Hambleden Lock

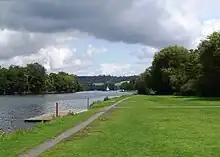
View downstream towards Temple Island

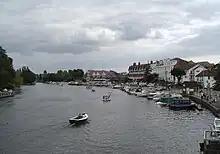
Looking upstream from Henley Bridge

The river curves round to the south, passing, on the Buckinghamshire bank, Greenlands, a large country house built in the nineteenth century which is now the home of the Henley Management College. After the turn is Temple Island, which is the start of the Henley Royal Regatta course. The regatta is rowed upstream over a wide straight course of 1 mile, 550 yards (2,112 m). On the Berkshire bank are open fields, lawns and Remenham Farm, part of the village of Remenham. The regatta lawns continue up to Henley Bridge, while the town of Henley on Thames stretches along the Oxfordshire bank.